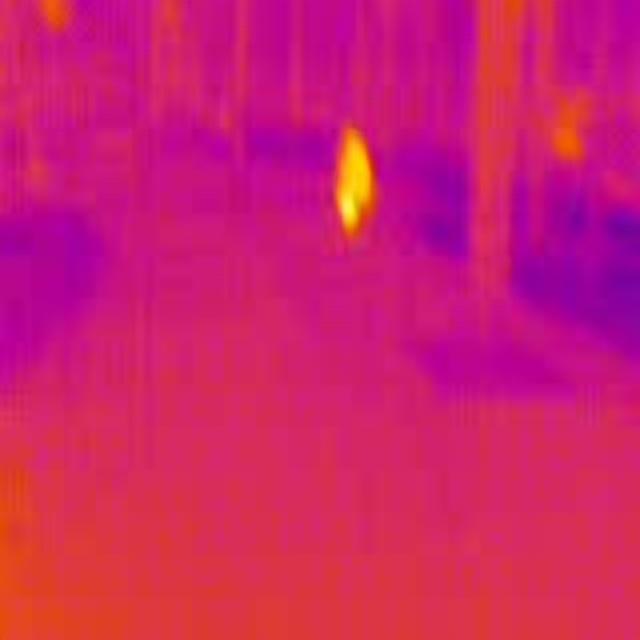
Detected objects:
label: person